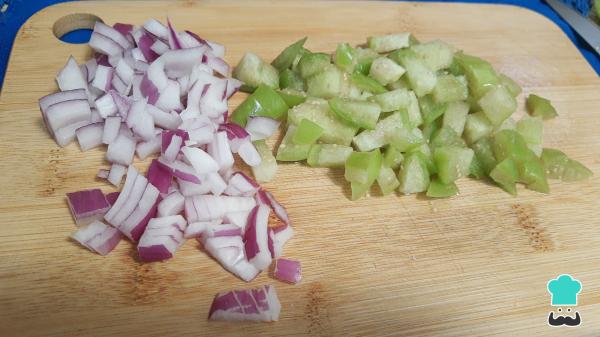
Pica la cebolla morada, puede ser en cubos o en julianas. También pica el tomatillo o tomate verde, este no es necesario retirar las semillas, solo asegúrate de lavarlo muy bien y retirar un poco de la parte donde está el tallo.